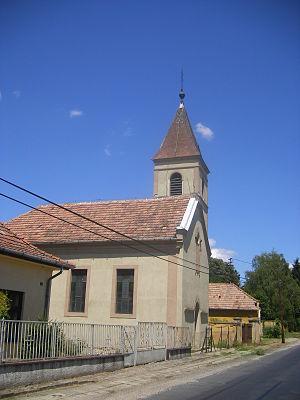
Külsővat est un village et une commune du comitat de Veszprém en Hongrie.